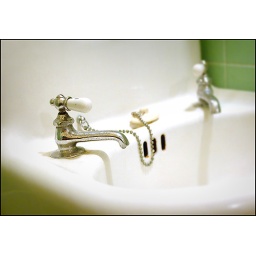
The very old sink in my bathroom